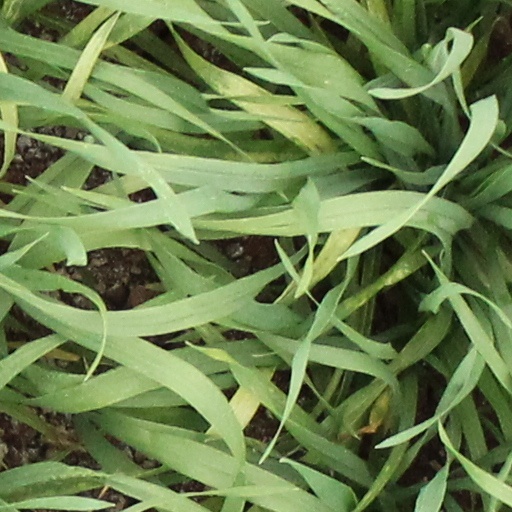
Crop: wheat